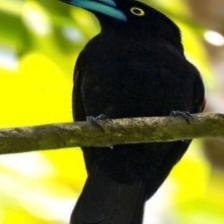
Species: HELMET VANGA
Scientific name: EURYCEROS PREVOSTII